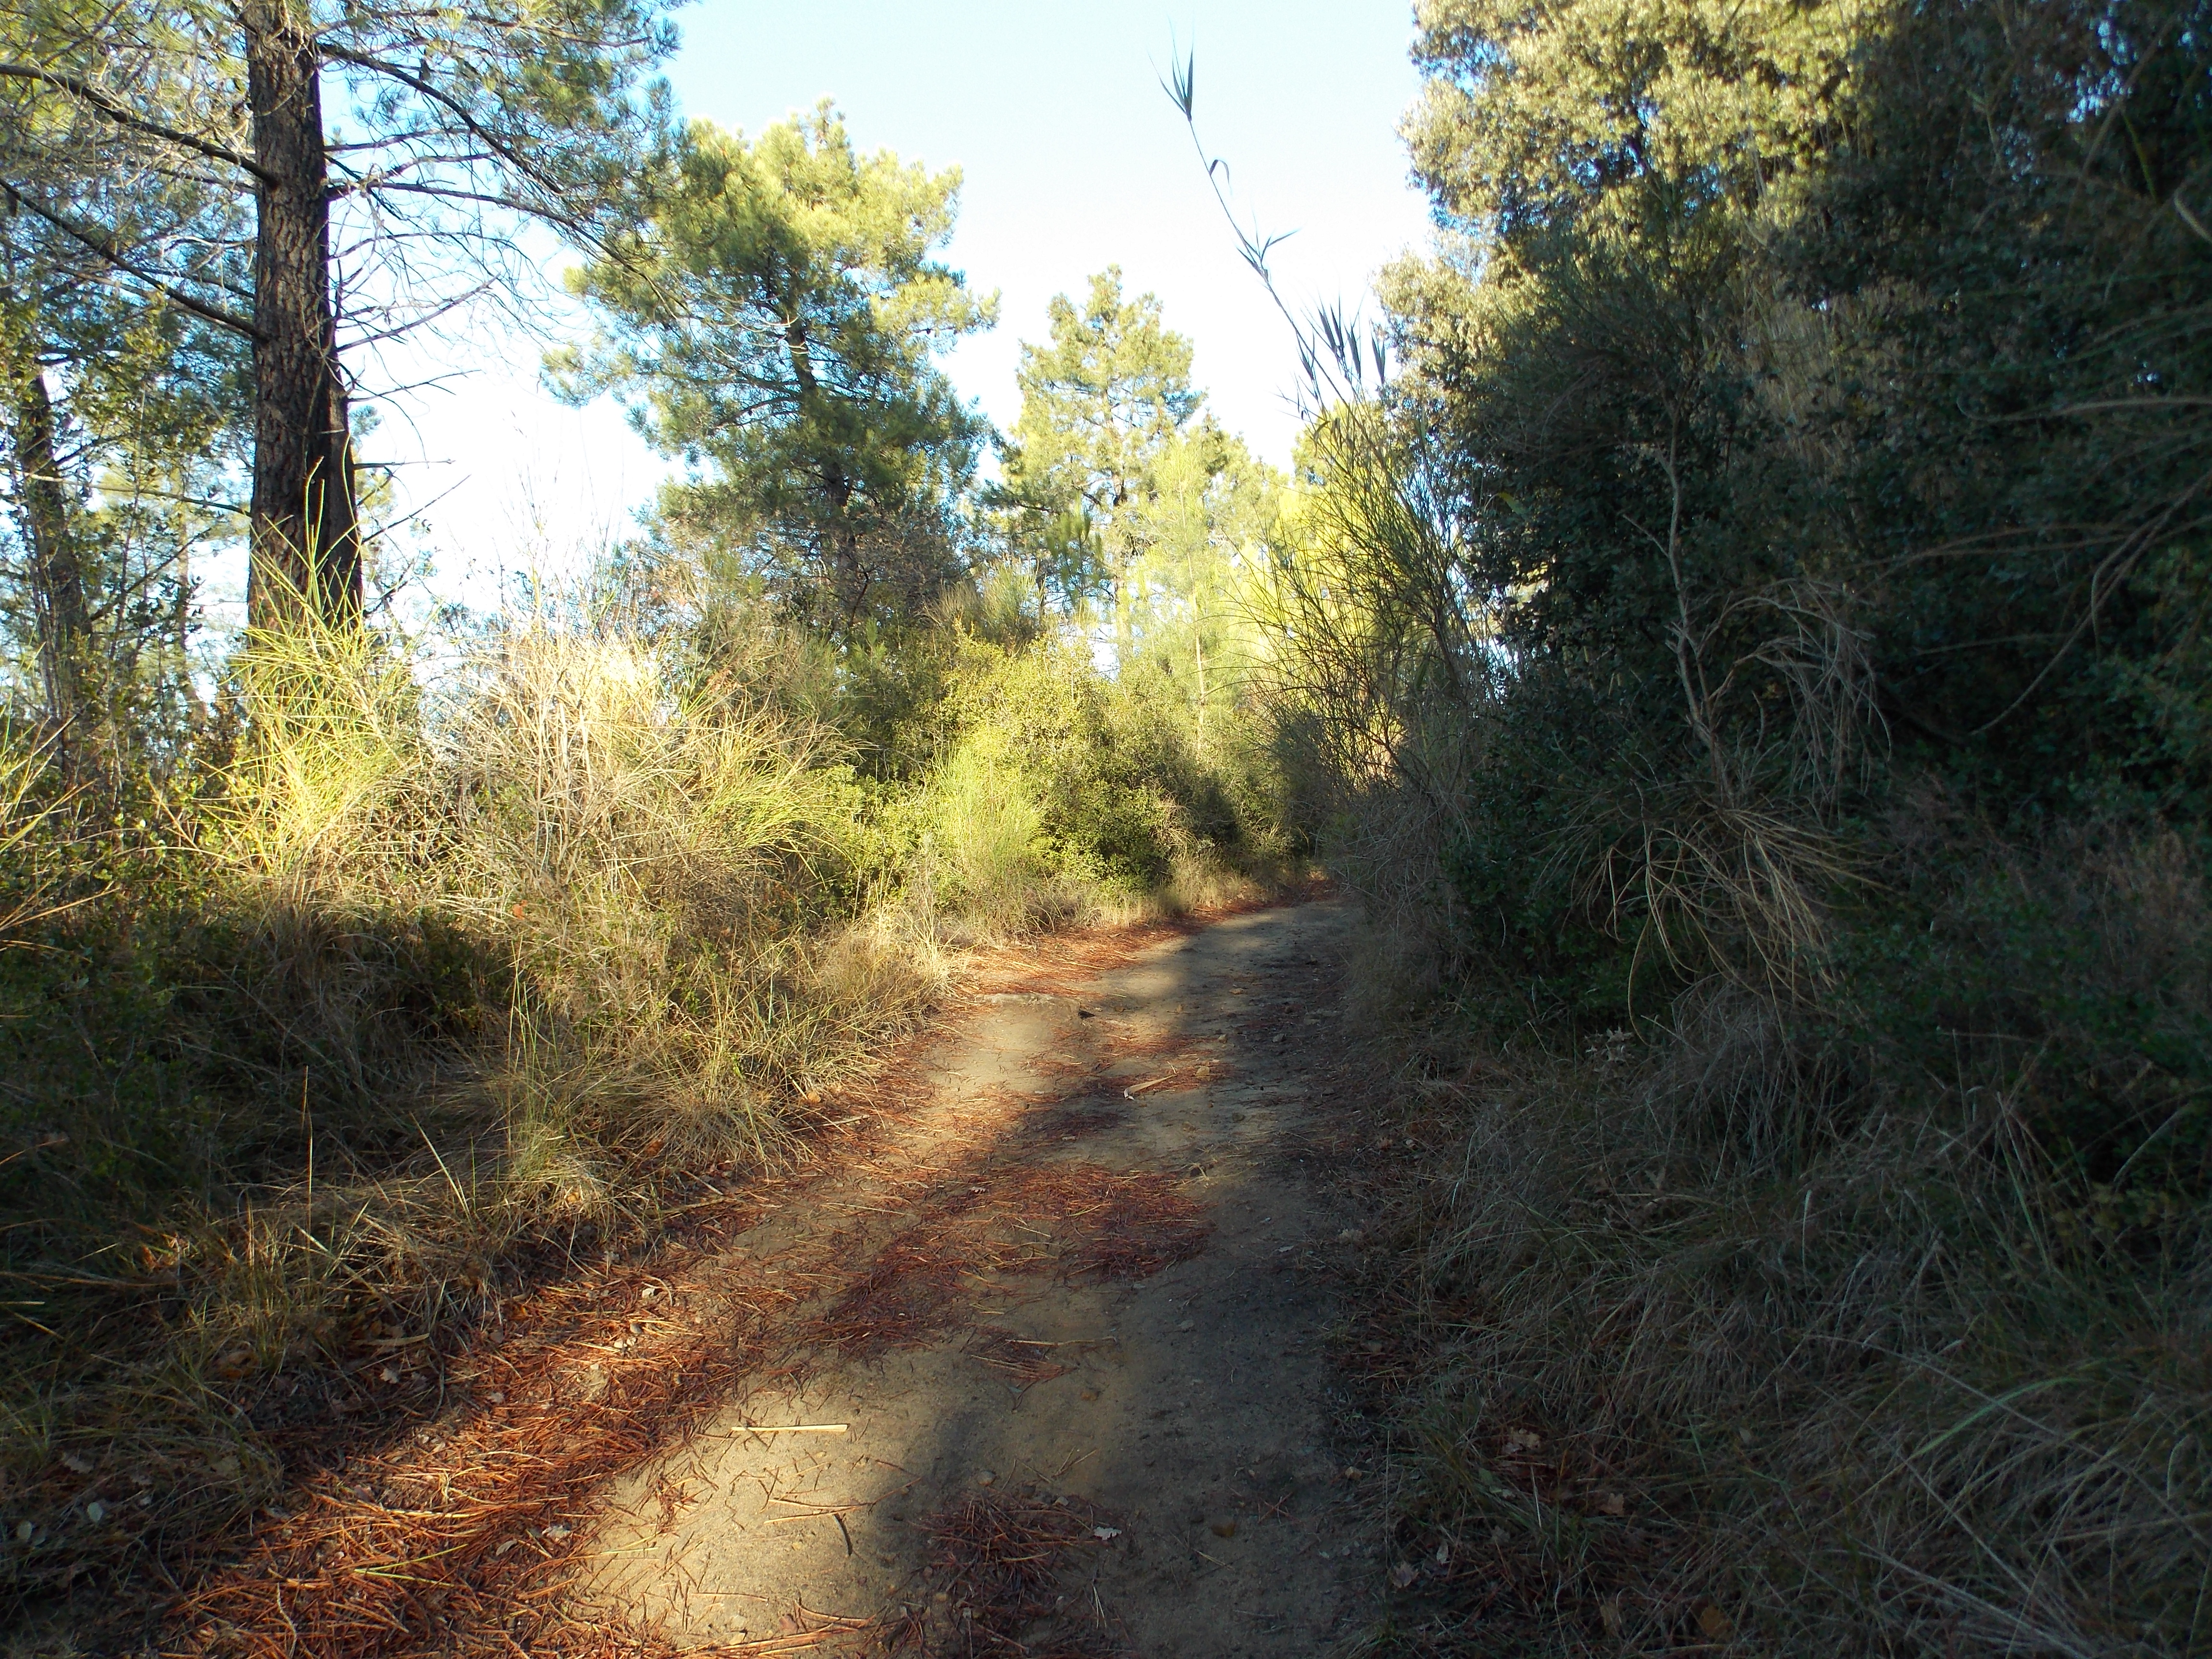
mountain, landscape, tree, cloud, nature, plant, sky, leaf, forest, adventure, walk, path, photography, ecosystem, nature reserve, road, vegetation, trail, wilderness, woodland, sunlight, shrubland, biome, grass, plant community, soil, jungle, dirt road, temperate coniferous forest, state park